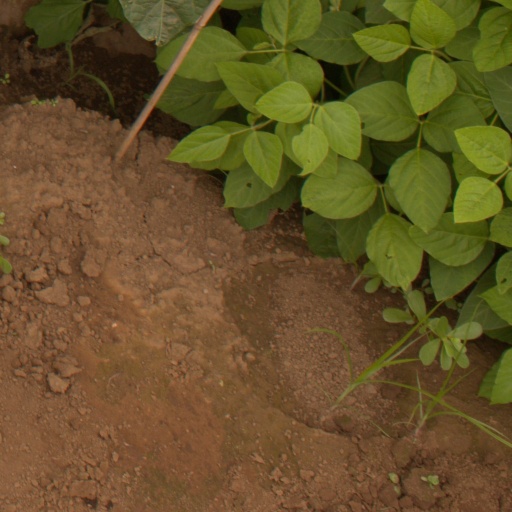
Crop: soybean